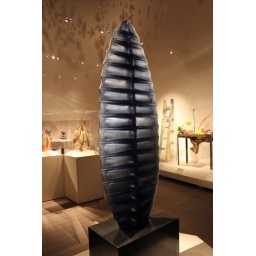
This work of mold-blown glass on a steel base was completed in 2006.